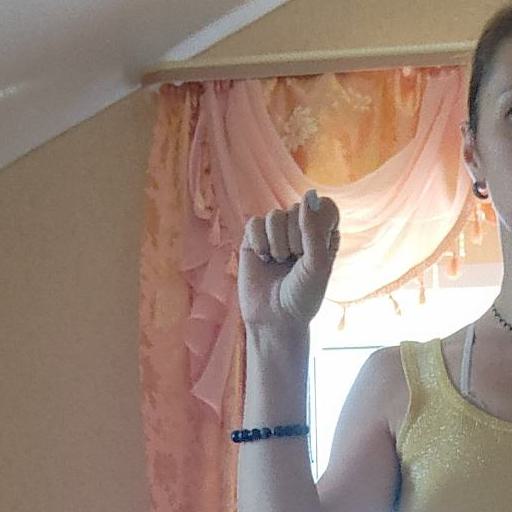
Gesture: fist